Senegal River

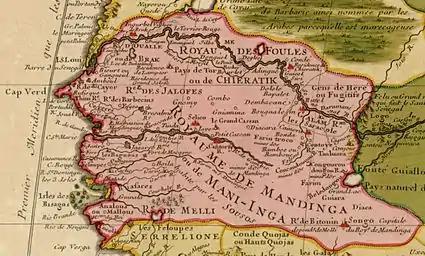
Senegambia region, detail from the map of Guillaume Delisle (1707), which still assumes the Senegal connected to the Niger; this would be corrected in subsequent edititions of Delisle's map (1722, 1727), where it was shown ending at a lake, south of the Niger.

Sometime between 1448 and 1455, the Portuguese captain Lourenço Dias opened regular trade contact on the Senegal River, with the Wolof statelets of Waalo (near the mouth of the Senegal River) and Cayor (a little below that), drumming up a profitable business exchanging Mediterranean goods (notably, horses) for gold and slaves. Chronicler Gomes Eanes de Zurara, writing in 1453, still called it the "Nile River", but Alvise Cadamosto, writing in the 1460s, was already calling it the "Senega" , and it is denoted as "Rio do Çanagà" on most subsequent Portuguese maps of the age. Cadamosto relates the legend that both the Senegal and the Egyptian Nile were branches of the Biblical Gihon River that stems from the Garden of Eden and flows through Ethiopia. He also notes that the Senegal was called "the Niger" by the ancients - probably a reference to Ptolemy's legendary 'Nigir' (Νιγειρ) (below the Gir), which would be later identified by Leo Africanus with the modern Niger River. Much the same story is repeated by Marmol in 1573, with the additional note that both the Senegal River and Gambia River were tributaries of the Niger River. However, the contemporary African atlas of Venetian cartographer Livio Sanuto, published in 1588, sketches the Senegal, the Niger and the Gambia as three separate, parallel rivers.